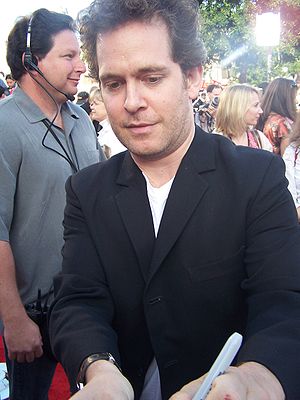
Tom Hollander
Tom Hollander, maj 2007
Thomas Anthony "Tom" Hollander er prisvindende engelsk skuespiller, som har medvirket i film som: Enigma, Gosford Park, Cambridge Spies, Stolthed og fordom og Pirates of the Caribbean-filmene.